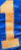
Number: 1